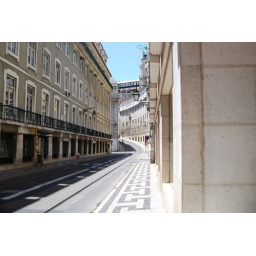
East-west street in Baixa (downtown). I like the way the building follows the curve of the road.